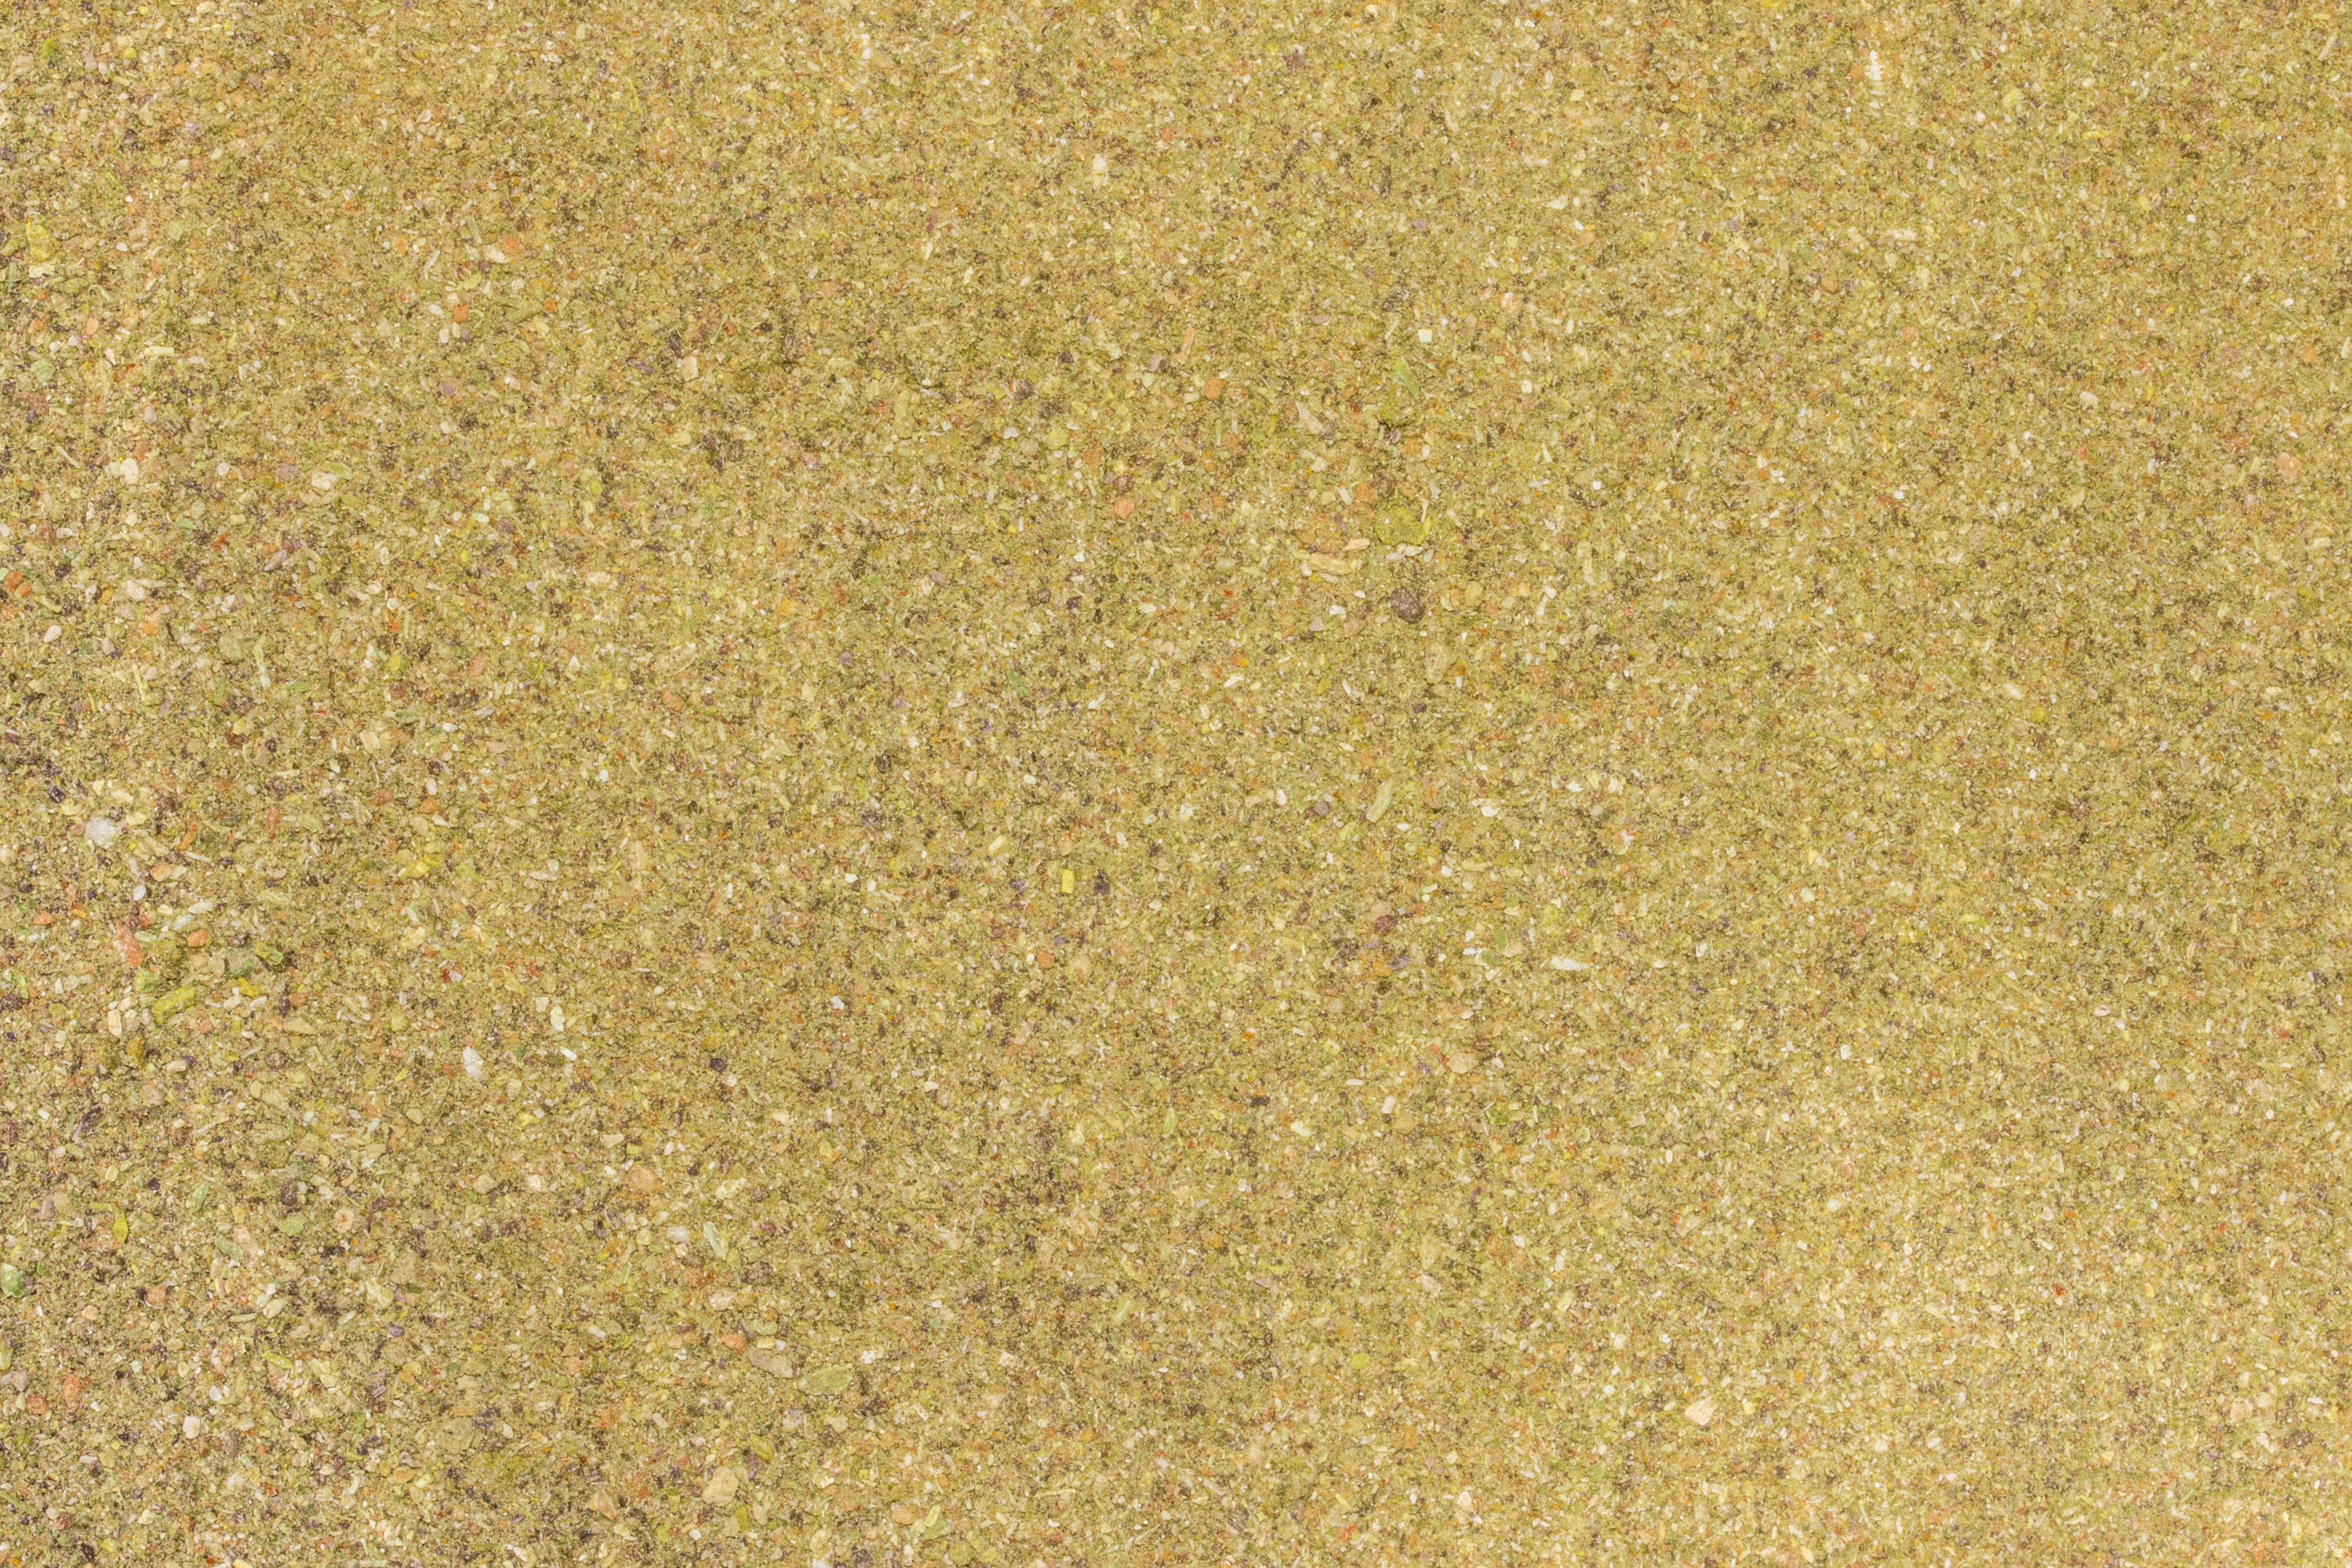
grass, sand, lawn, floor, asphalt, crop, soil, agriculture, carpet, flooring, bouillon, dried vegetables, vegetable powder, grass family, vegetable broth, instant powder